Illinois Department of Corrections

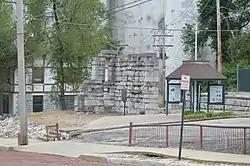
Remains of the old Illinois State Prison, the first state penitentiary in Illinois

The Illinois Department of Corrections uses a three level security designation system that encompasses three points of data. The initial classification is performed at one of the reception facilities located throughout the state. Classification reviews are performed periodically on offenders at their assigned facilities. The primary points of data are security level, offender grade, and escape level. Within each security level there are additional specifics that separate each security level into additional levels.